Pacific spiny dogfish

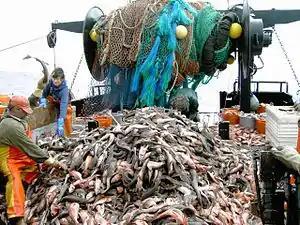
A large catch of Pacific spiny dogfish

Dogfish in general live in three main areas of the ocean: the Pacific, Atlantic, and Indian ocean. While dogfish can be found all around the world, this specific type of spiny dogfish can be found in the Pacific Ocean. Spiny dogfish in the northern Pacific Ocean have recently been reevaluated and found to constitute a separate species, now known as the Pacific spiny dogfish.